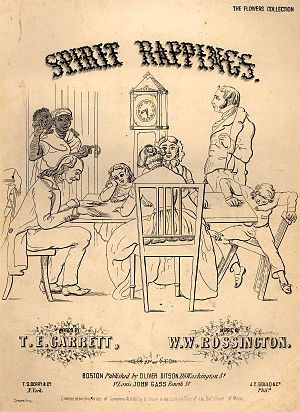
Medium (person)
Bankeånder, 1853.
Et medium er i parapsykologien en person med påstået evne til at komme i kontakt med åndeverdenen, som regel i en trancelignende tilstand.